Rafael Nadal

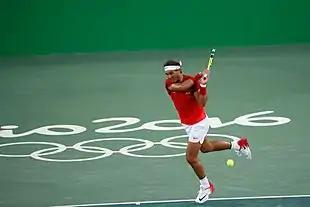
Nadal at the 2016 Rio Olympics.

In April he won his 28th Masters title in Monte Carlo. He won his 17th ATP 500 in Barcelona, winning the trophy for the ninth time in his career. At Madrid, he lost to Murray in the semi-final. At Italian Open he lost in the quarterfinals to Djokovic in straight sets.